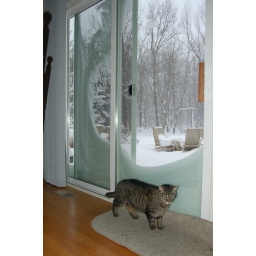
snow is drifted up by our sliding glass door